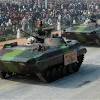
Label: BMP-2